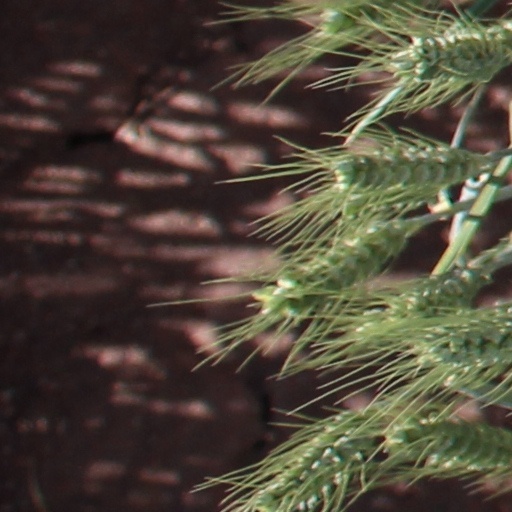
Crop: wheat